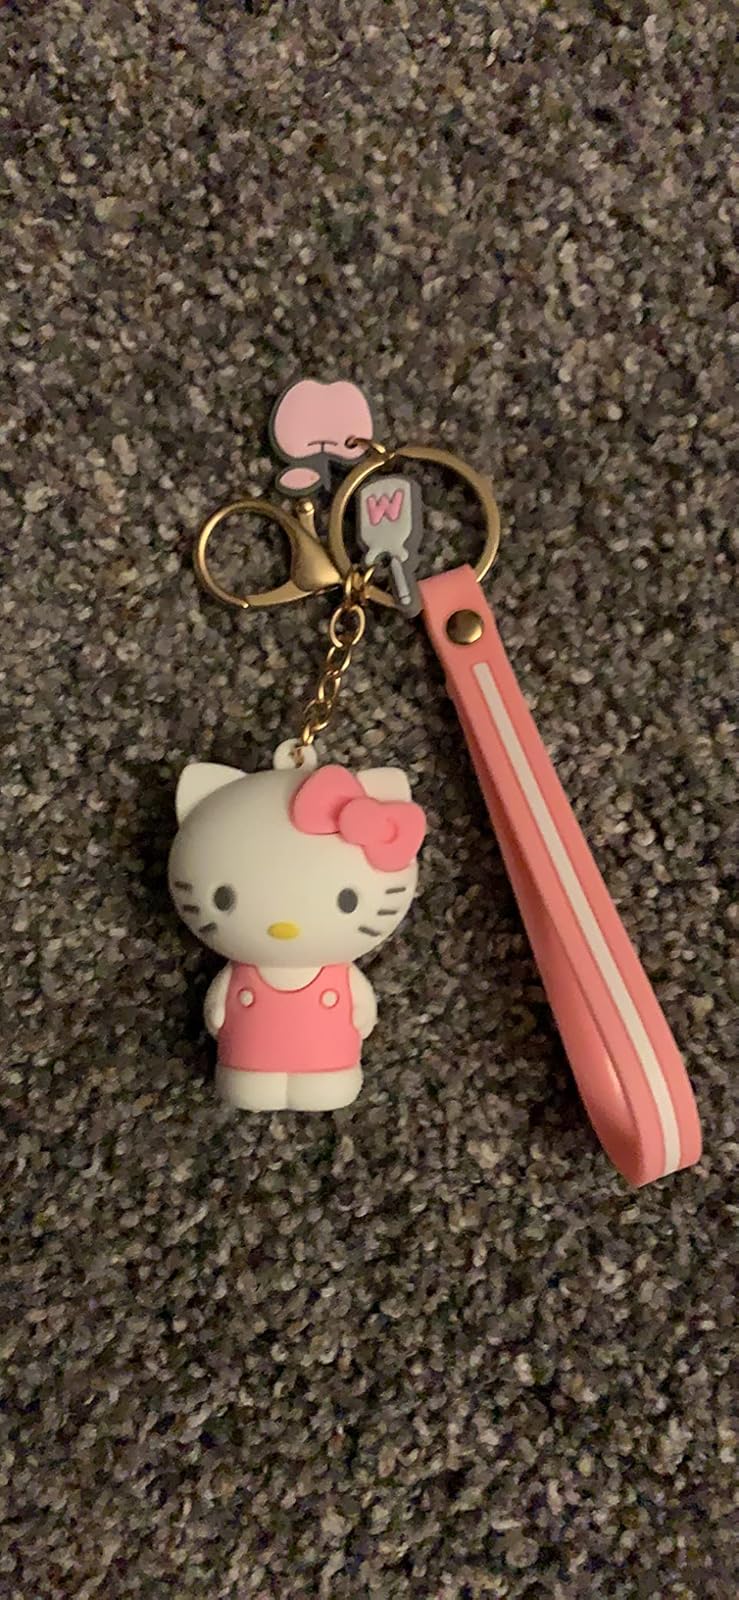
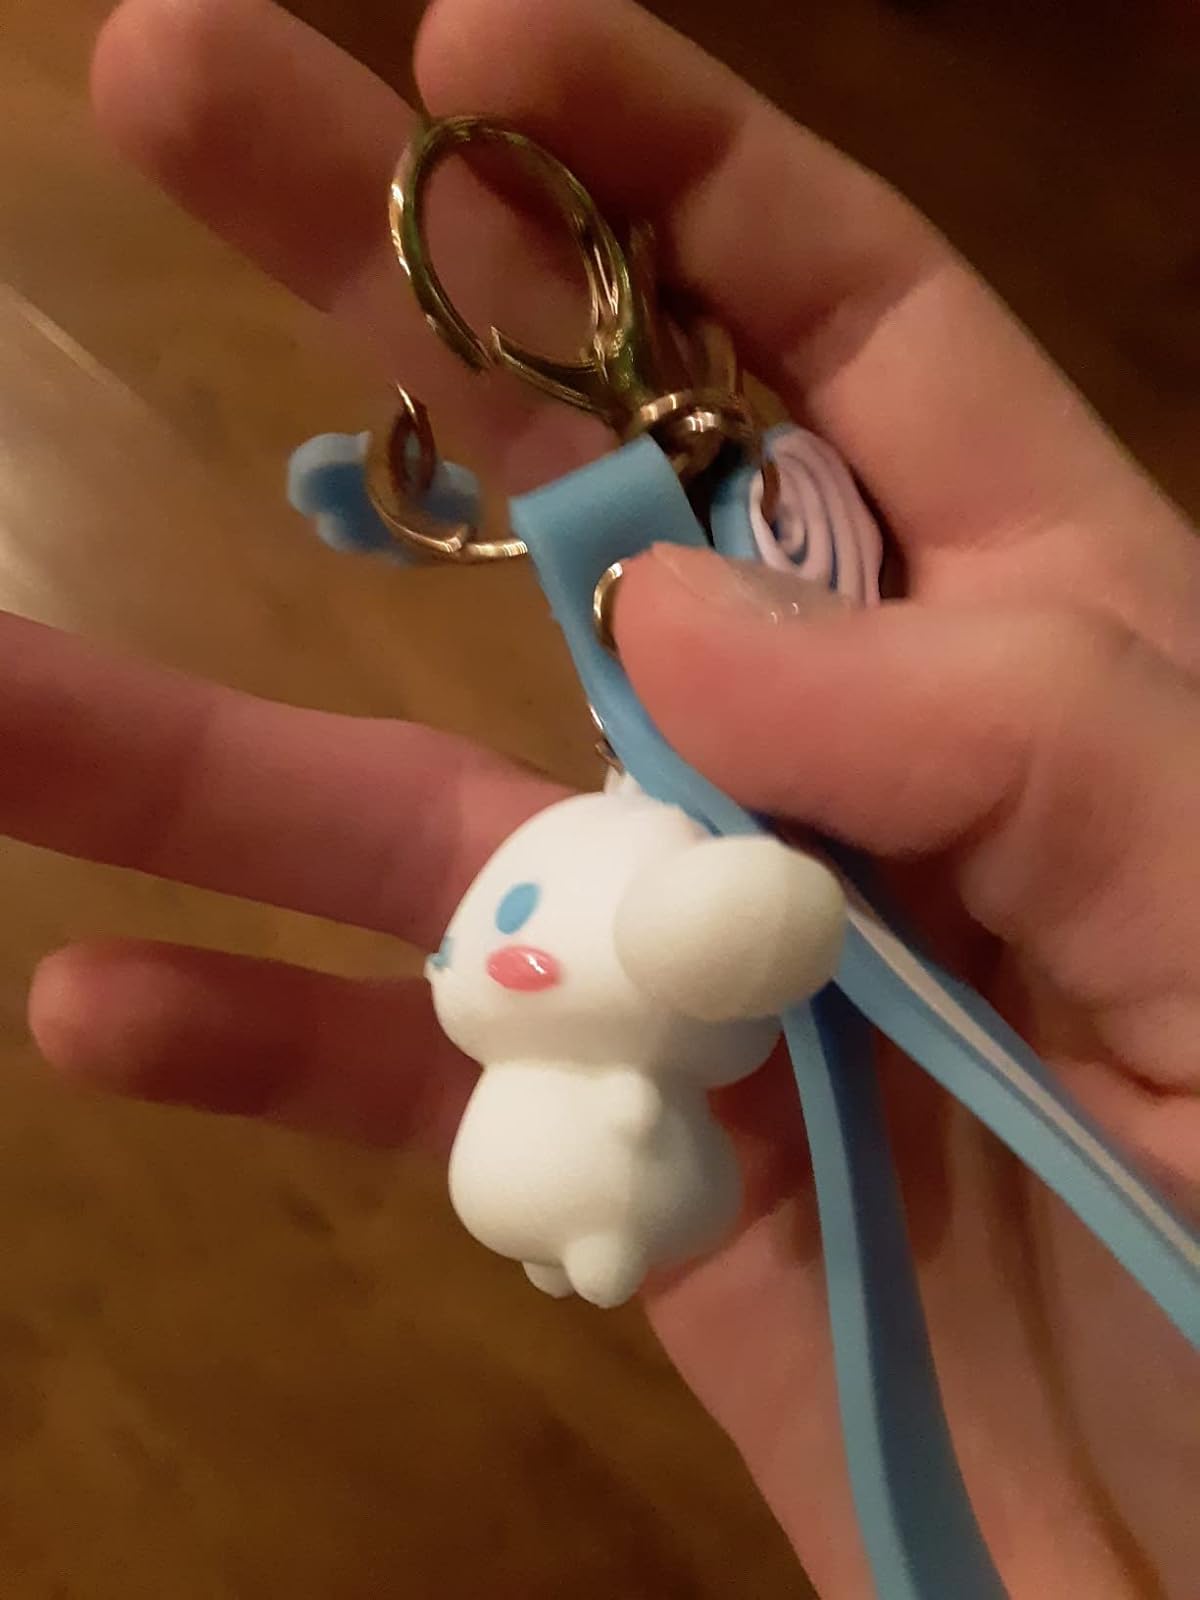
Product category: accessories_keychain
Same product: no